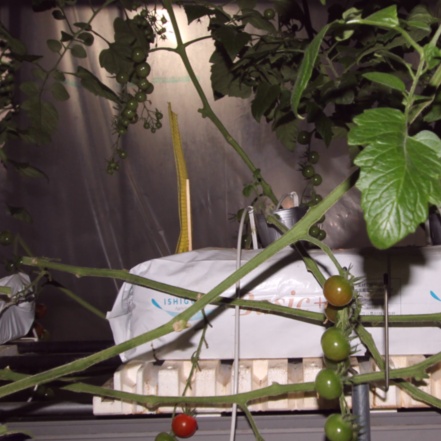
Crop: tomato